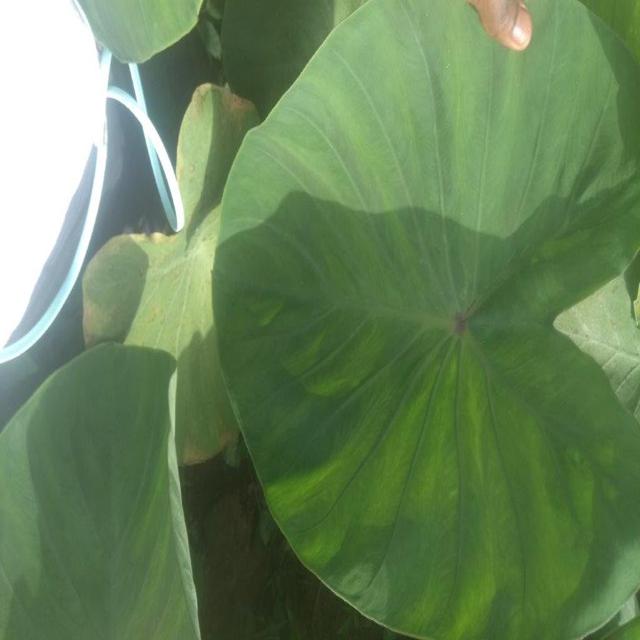
Label: Healthy